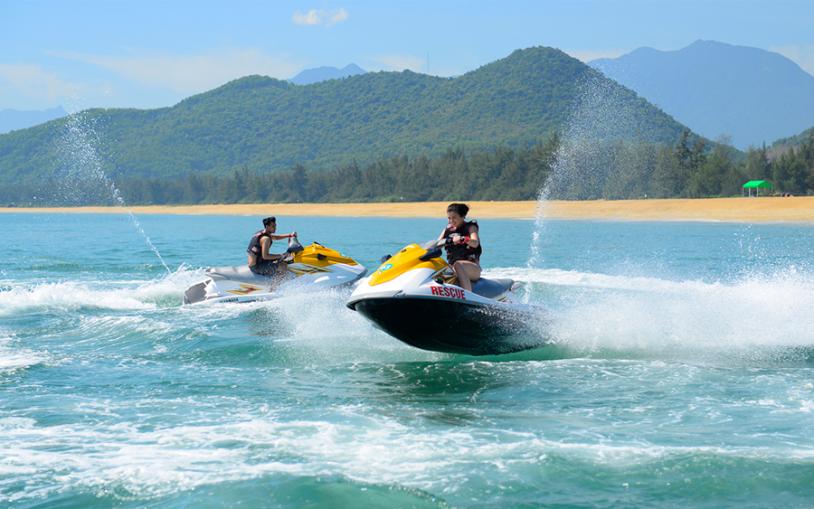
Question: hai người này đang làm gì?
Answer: đang chạy ca nô trên biển